Elijah Wilkinson

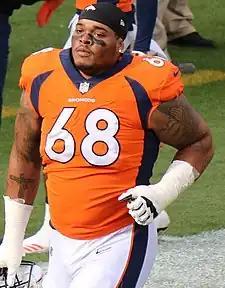
Wilkinson with the Denver Broncos in 2017

Elijah Wilkinson (born February 10, 1995) is an American professional football offensive tackle for the Atlanta Falcons of the National Football League (NFL). He played college football for the UMass Minutemen. He has also been a member of the Denver Broncos.